Charles Edward Moss

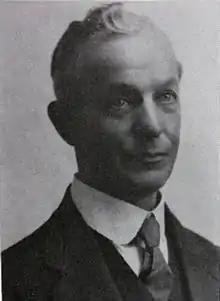
Charles Edward Moss (c.1900)

Charles Edward Moss (February 7, 1870 Hyde, Cheshire – November 11, 1930 Johannesburg), was an English-born South African botanist, the youngest son of a nonconformist minister, and is noted for being the editor of the first two parts of "The Cambridge British Flora" published in 1914 and 1920. The "Cambridge British Flora", under the editorship of Moss, was intended to be a ten-volume survey of the flora of Britain, with contributions by specialists in particular genera. The two volumes that saw publication were of a very high standard, but the project was subsequently abandoned.